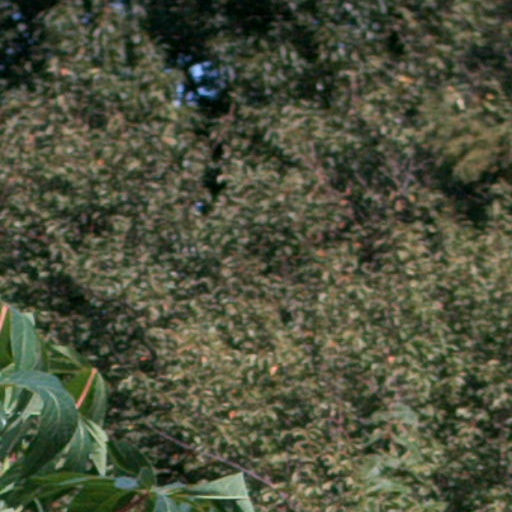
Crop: cassava